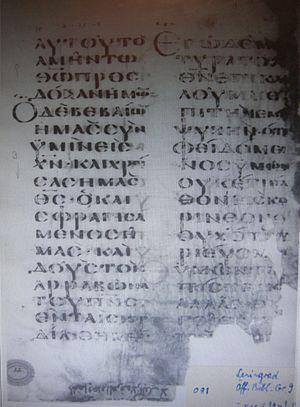
Le Codex Tischendorfianus II, portant le numéro de référence 081, α 1023, est un manuscrit du parchemin du Nouveau Testament en écriture grecque onciale.